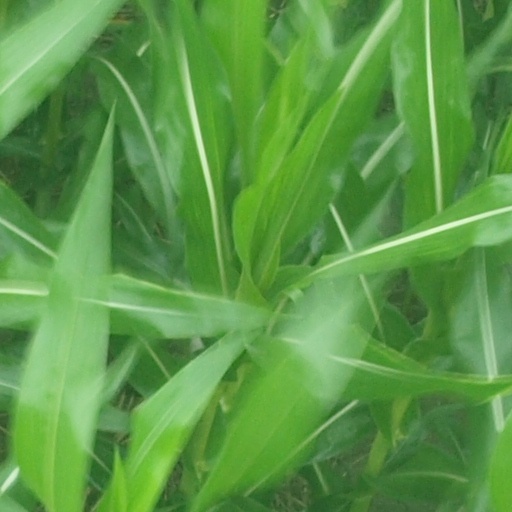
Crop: maize; corn